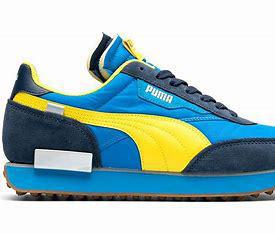
Brand: Puma
Model: Future Rider